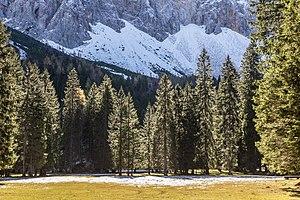
Ferlach est une commune autrichienne du district de Klagenfurt-Land en Carinthie.